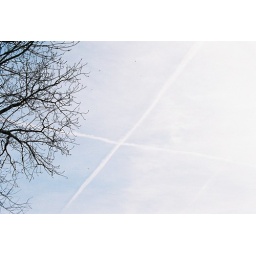
Lucky look out my window - crossing trails in the sky - Easter Sunday